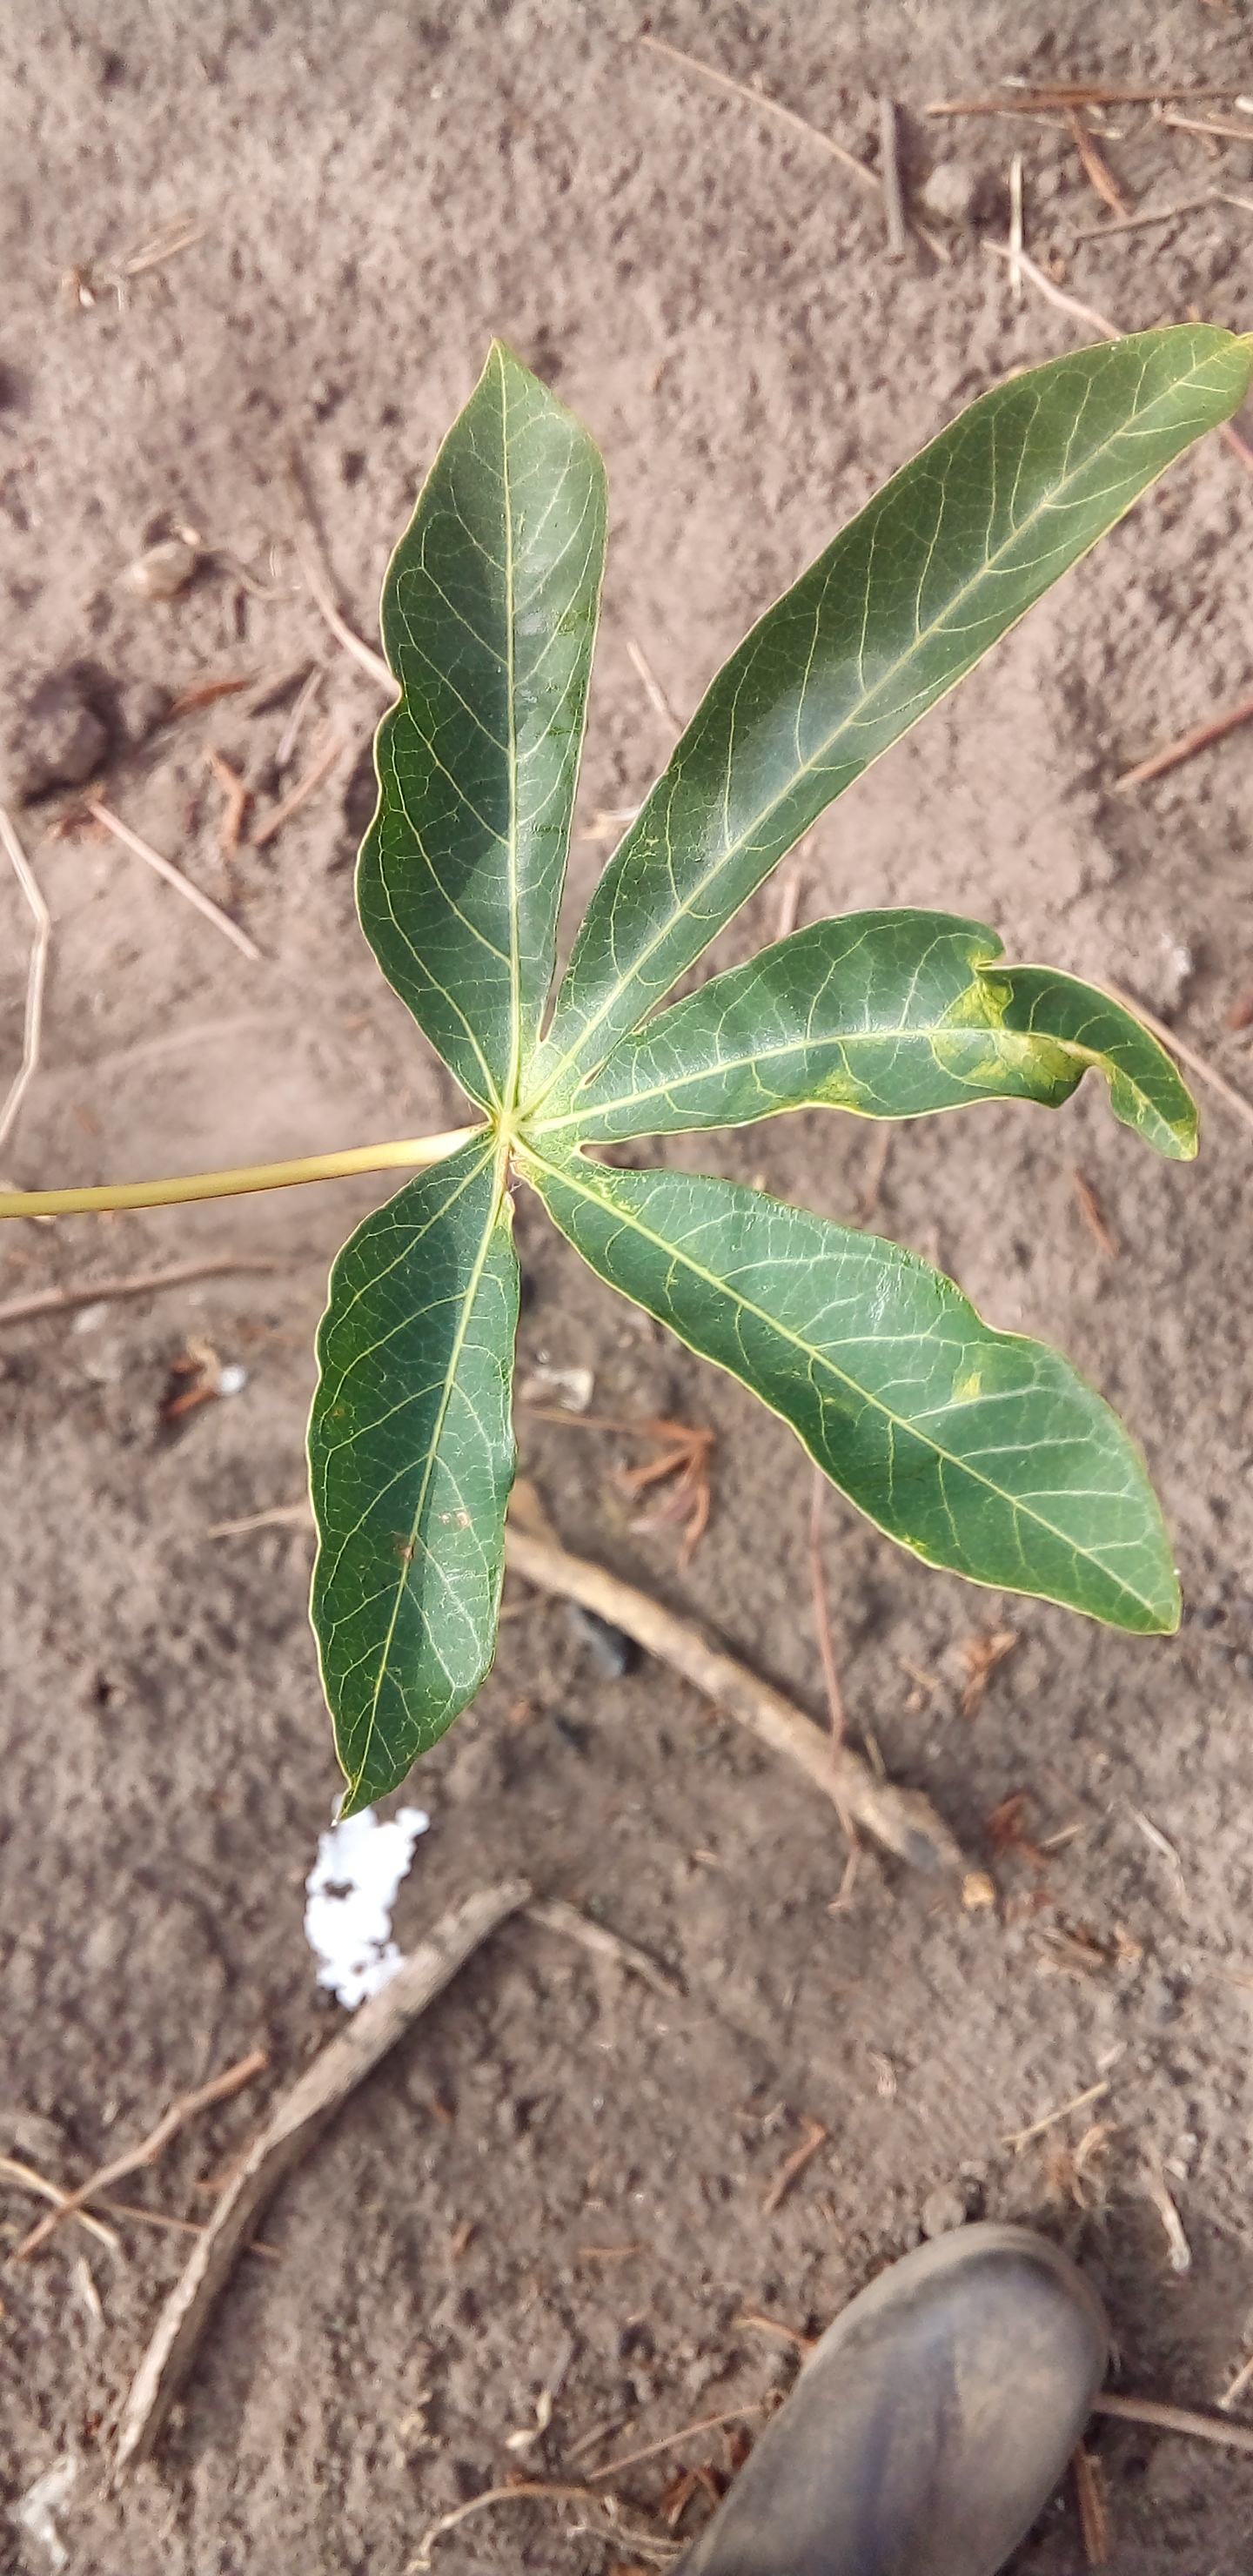
Label: cassava mosaic disease (cmd)